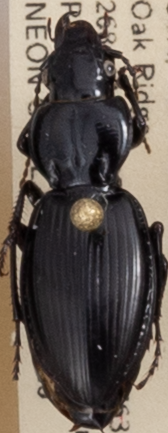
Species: Cyclotrachelus fucatus
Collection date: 2021-05-26
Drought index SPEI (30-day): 0.2
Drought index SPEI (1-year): -0.334
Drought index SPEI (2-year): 2.09